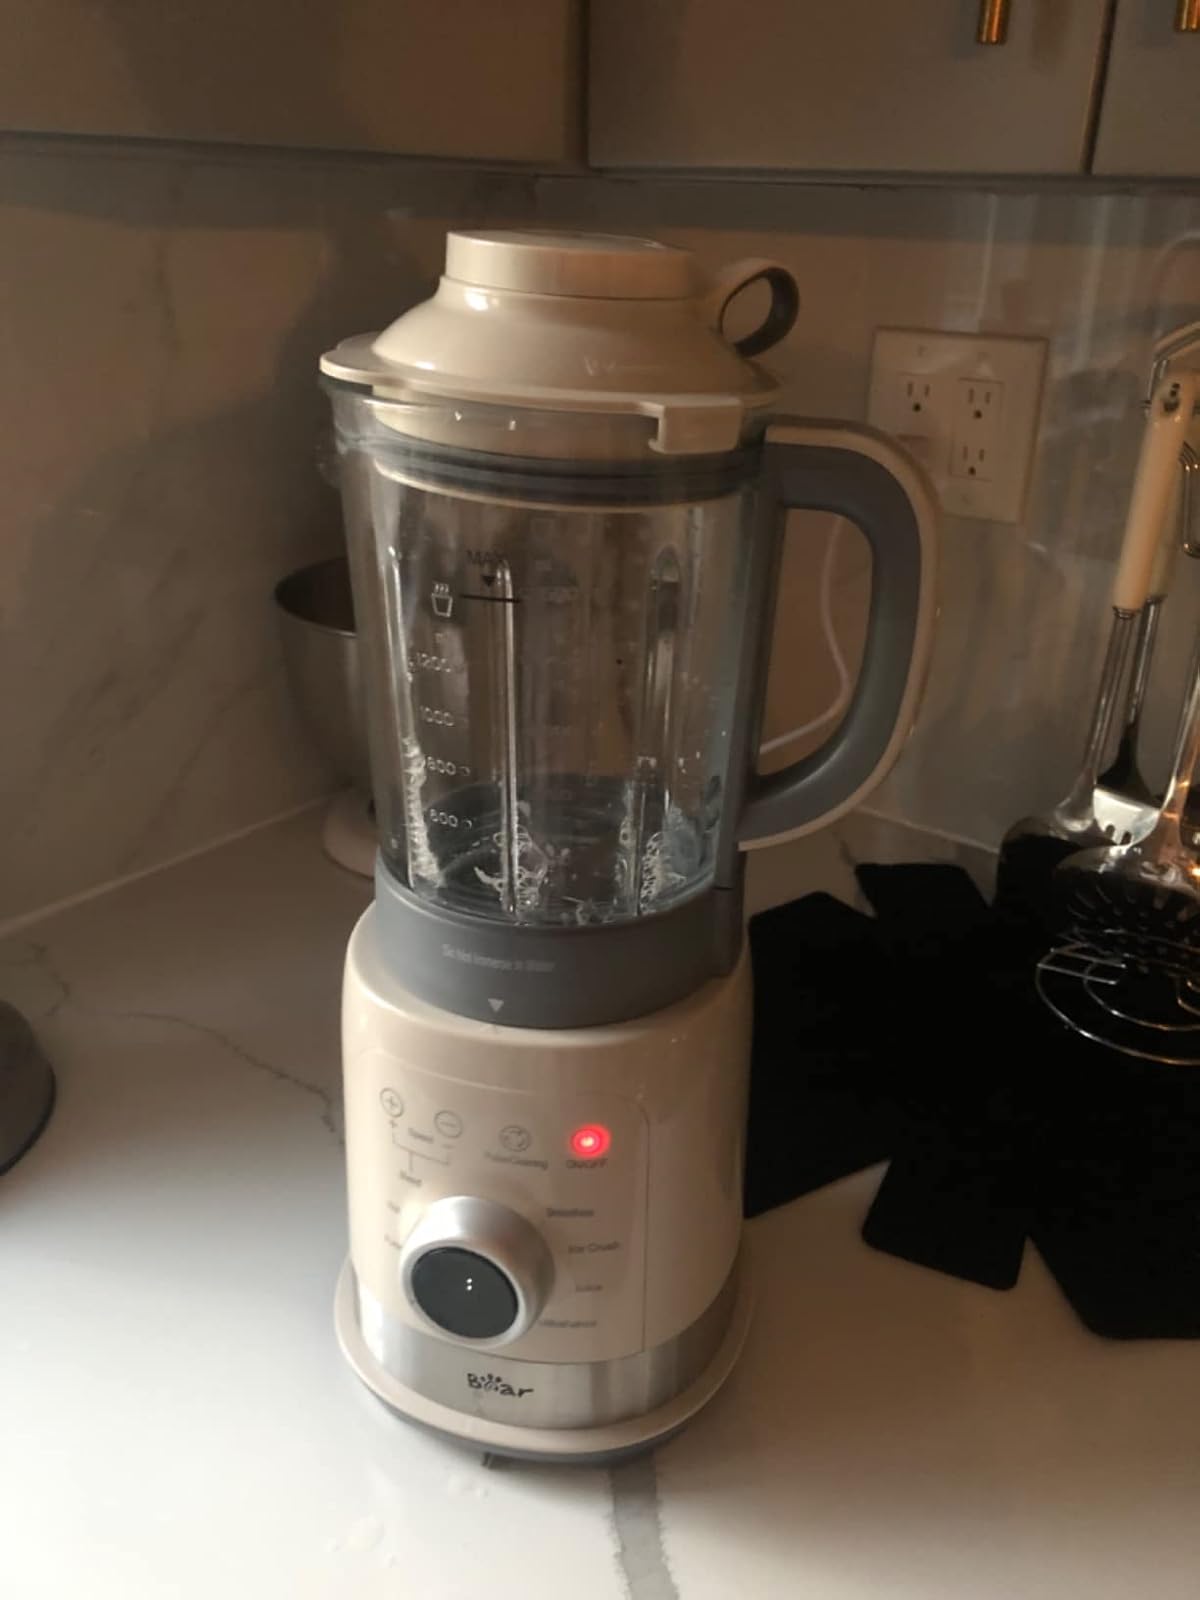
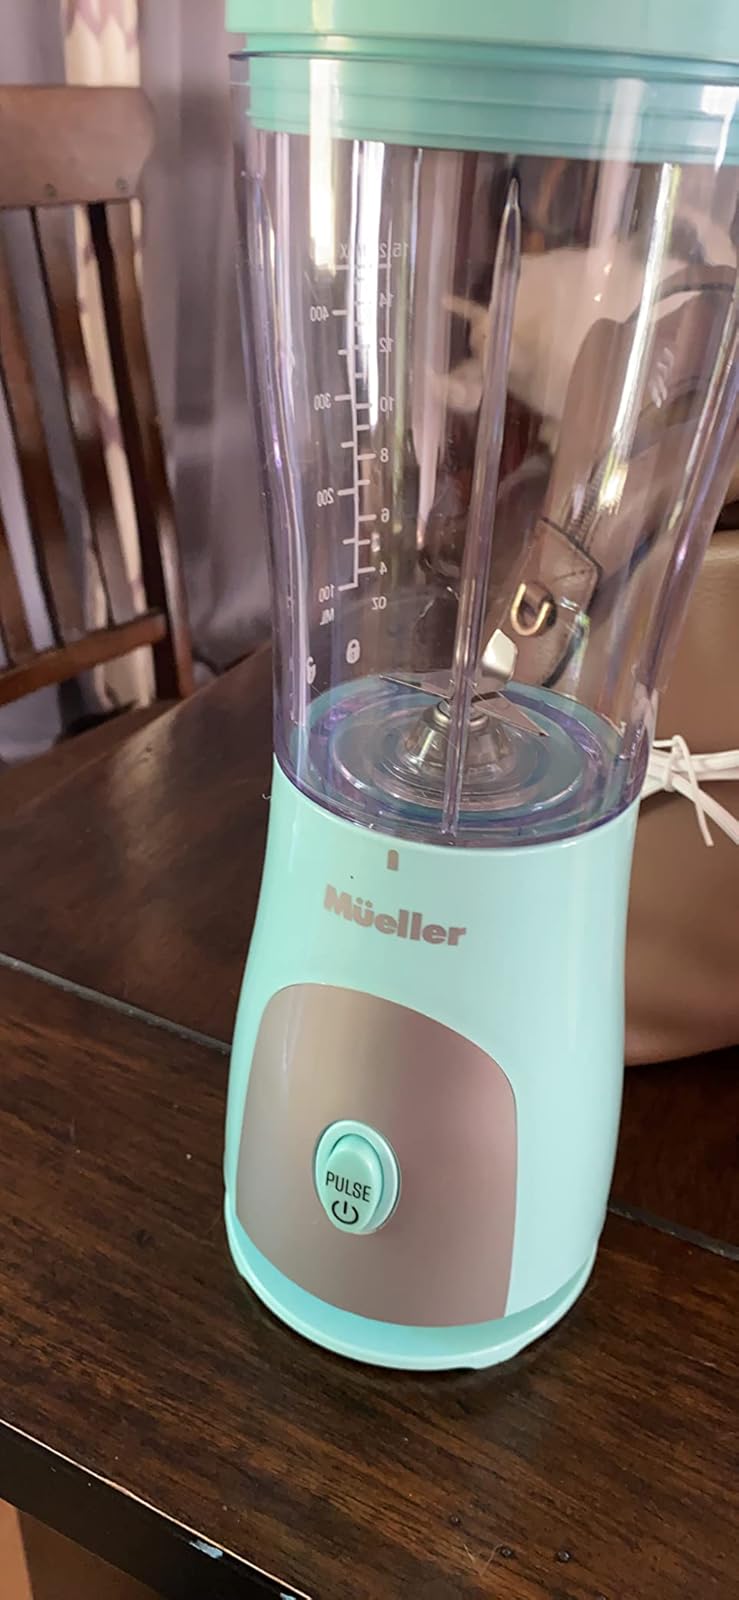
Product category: items_blender
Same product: no